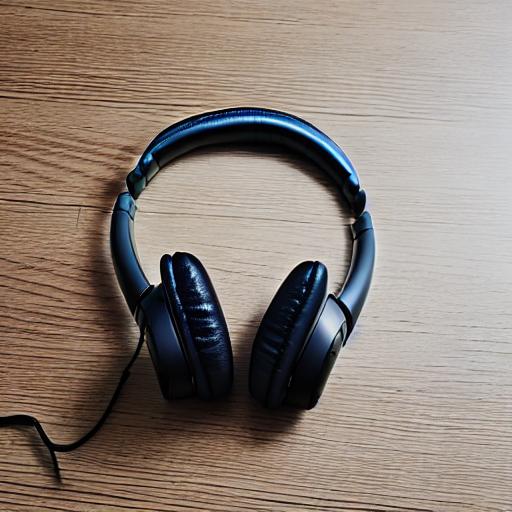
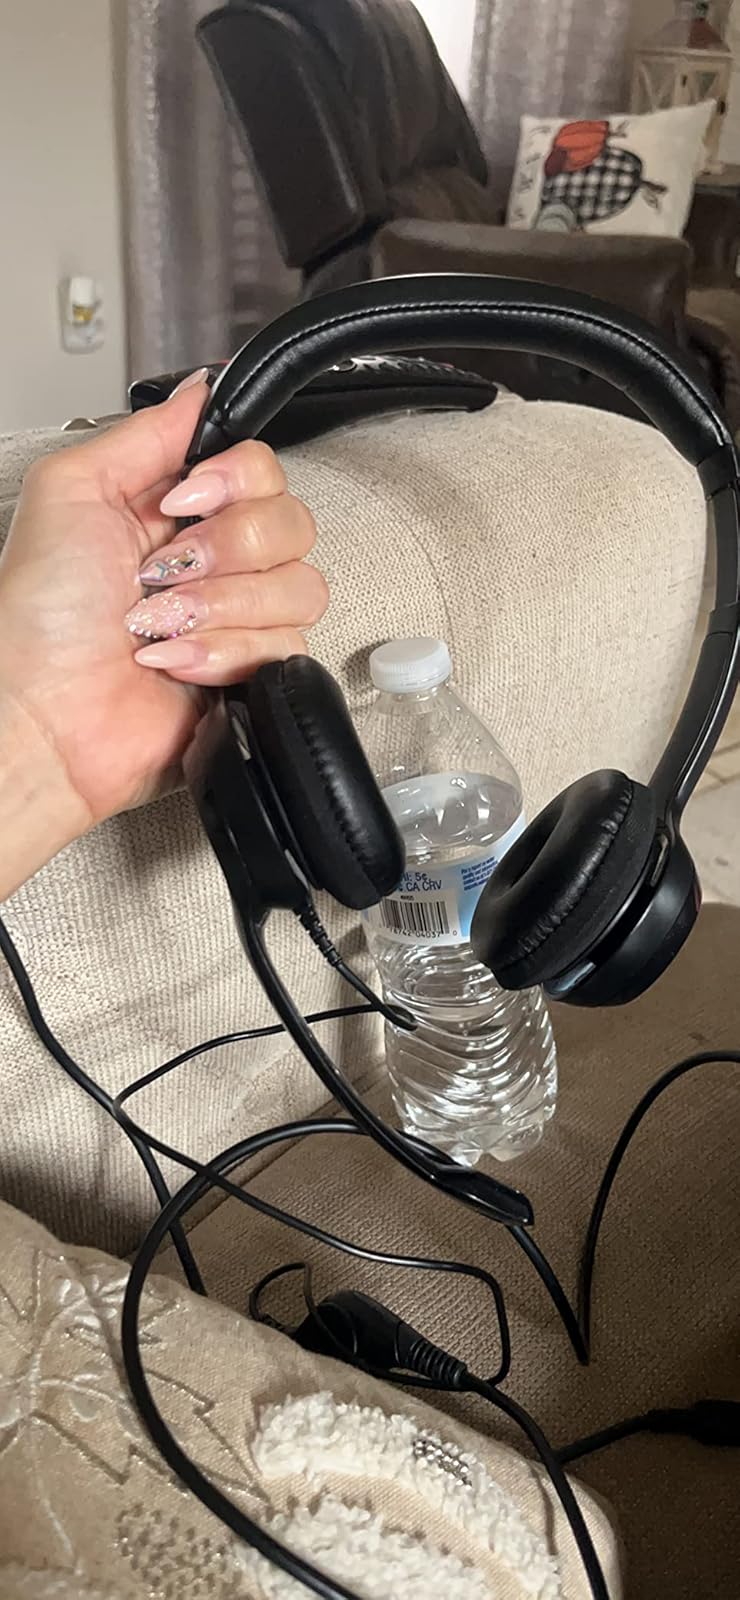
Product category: headphones
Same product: no